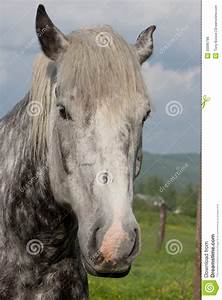
Label: horse